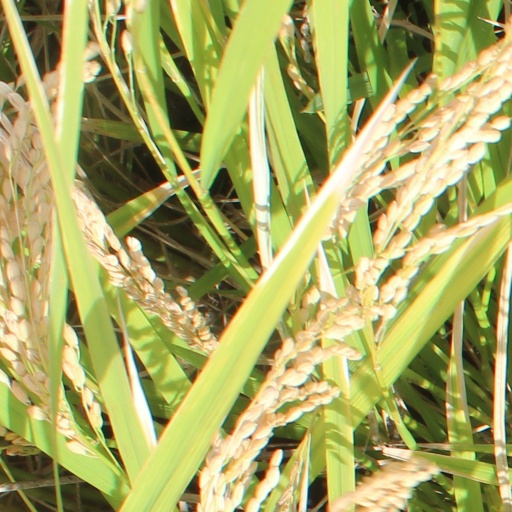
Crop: rice